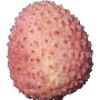
Label: Lychee 1